Law & Order: Special Victims Unit season 8

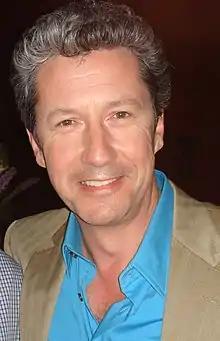
Charles Shaughnessy plays Martin Trenway, a lawyer on trial for rape in "Recall".

In the eighth episode "Cage", Margo Martindale played Rita Gabler, a foster parent whose methods have a devastating effect on a young girl. Neal Baer continued to praise her performance and in 2011 said "I know how good she is because when I did "SVU", she put Elle Fanning in a cage and told her to set Connie Nielsen on fire."